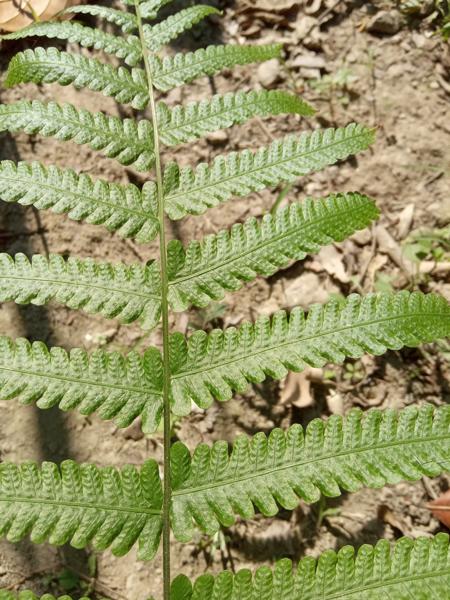
Weed species: Pteris vittata